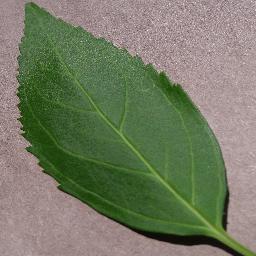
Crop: cherry
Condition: (including_sour)_healthy